Minnesota Scenic Byways

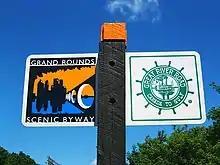
Grand Rounds National Scenic Byway and the Great River Road

Grand Rounds National Scenic Byway is a network of roads, bicycle paths, and pedestrian paths in Minneapolis and its neighboring suburbs. The byway begins in downtown Minneapolis and follows the Mississippi River to the city's southern edge before looping along its western and northern borders. It connects downtown attractions, numerous parks and historic sites, and the city's Chain of Lakes.